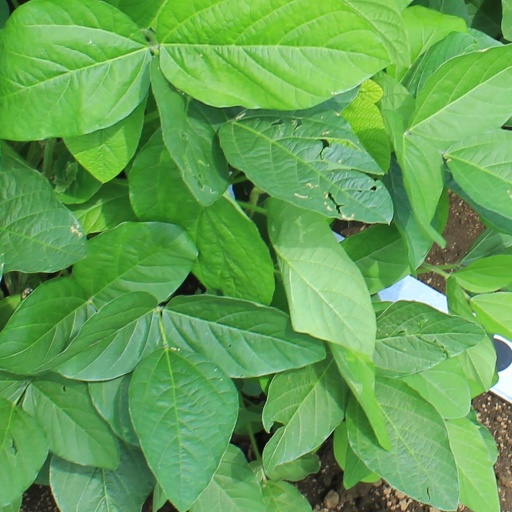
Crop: soybean